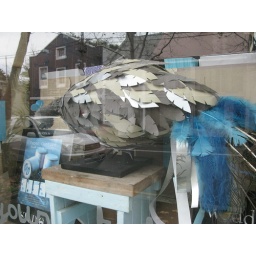
in the window of paper couture